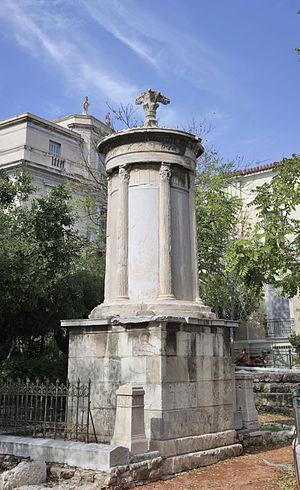
Le monument Dugald Stewart est un mémorial du philosophe écossais Dugald Stewart. Il est situé sur la colline de Calton Hill surplombant la ville d'Édimbourg et a été conçu par l'architecte écossais William Henry Playfair. Il a été achevé en septembre 1831 en style néo-classique.